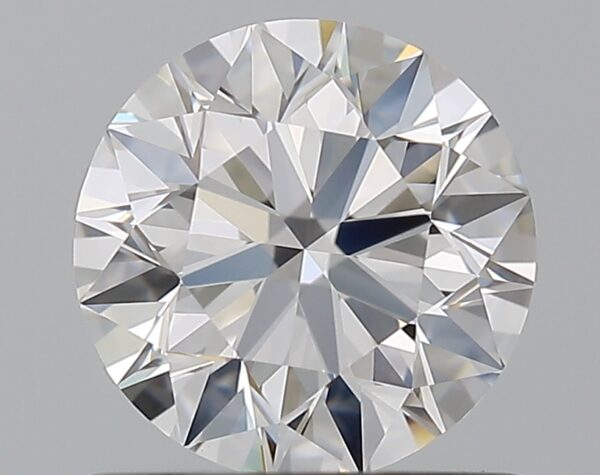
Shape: round
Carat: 0.9
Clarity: VVS2
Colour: D
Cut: EX
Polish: EX
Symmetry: EX
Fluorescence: N
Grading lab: GIA
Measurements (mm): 6.13 x 6.16 x 3.84